Waterspout

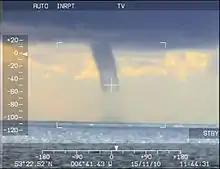
Waterspout filmed off Anglesey, Wales, by a Royal Air Force Search and Rescue crew, 15 November 2010

"Tornadic waterspouts", also accurately referred to as "tornadoes over water", are formed from mesocyclones in a manner essentially identical to land-based tornadoes in connection with severe thunderstorms, but simply occurring over water. A tornado which travels from land to a body of water would also be considered a tornadic waterspout. Since the vast majority of mesocyclonic thunderstorms in the United States occur in land-locked areas, true tornadic waterspouts are correspondingly rarer than their fair-weather counterparts in that country. However, in some areas, such as the Adriatic, Aegean and Ionian Seas, tornadic waterspouts can make up half of the total number.